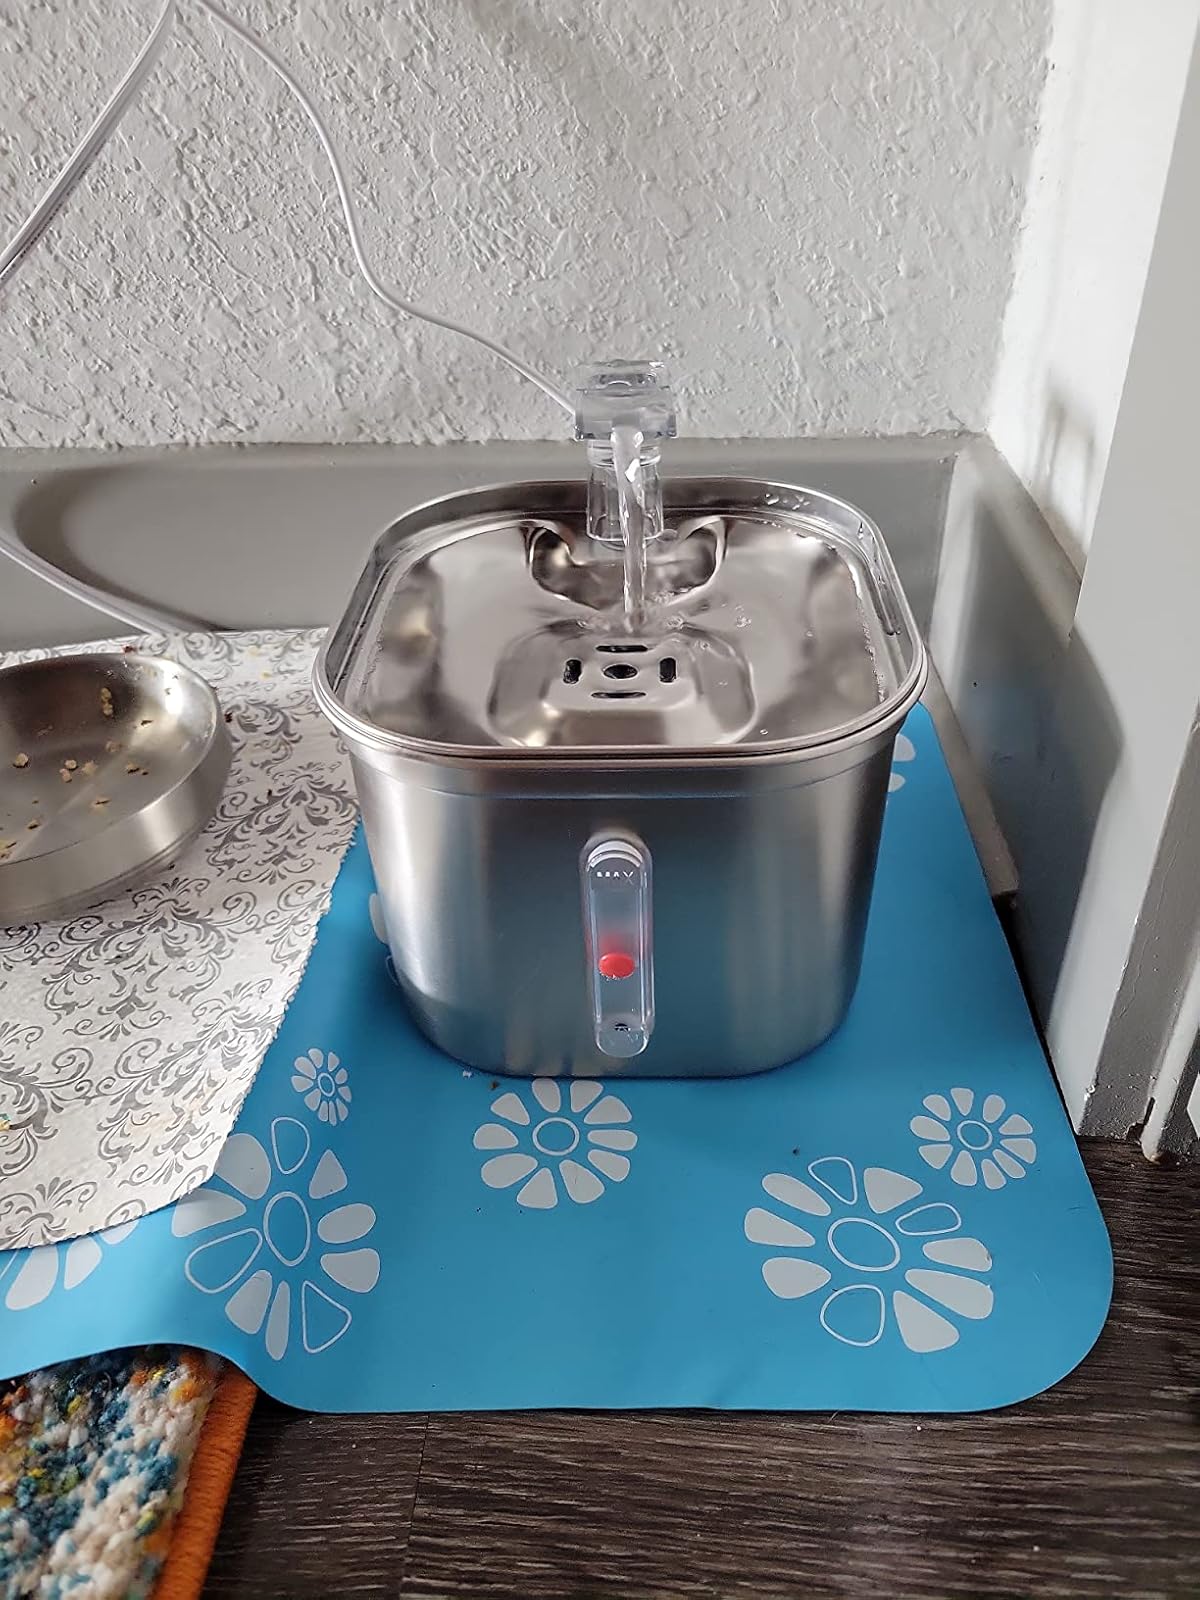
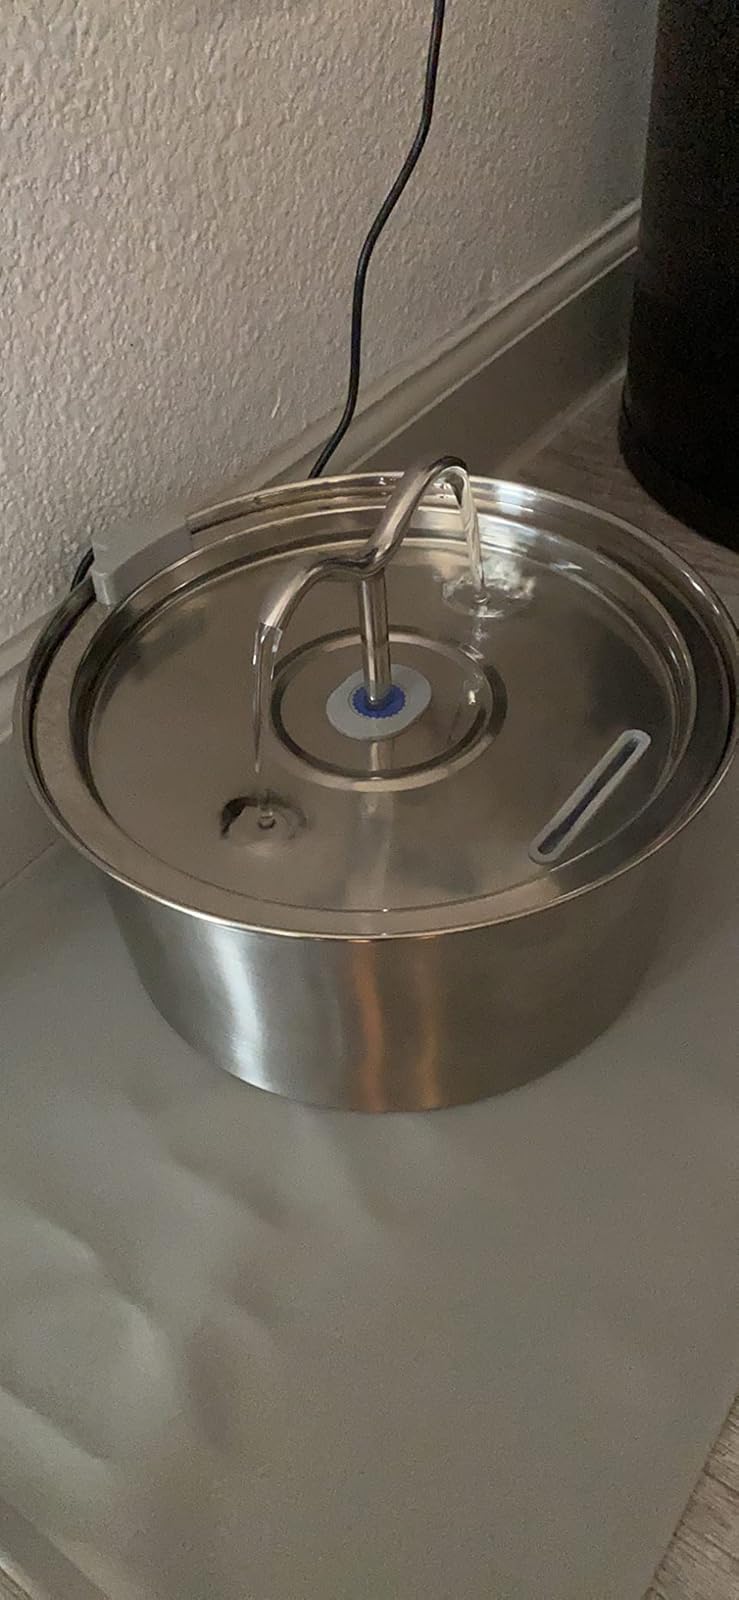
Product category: items_bowl
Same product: no